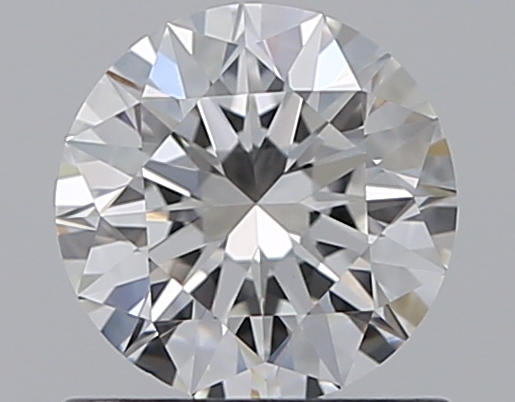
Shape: round
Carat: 0.7
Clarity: VVS2
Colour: E
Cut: EX
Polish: EX
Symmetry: EX
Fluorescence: N
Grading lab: GIA
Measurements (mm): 5.67 x 5.71 x 3.53